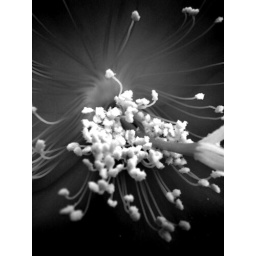
this is realy red with whit fragments only we did it in black and white